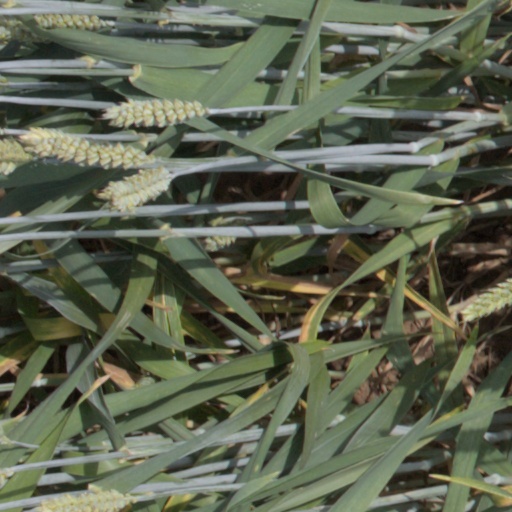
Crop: wheat